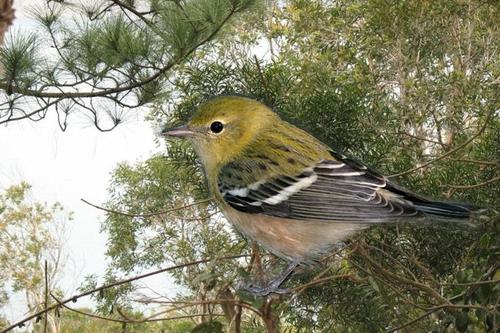
Bird species: Bay_breasted_Warbler
Bird type: landbird
Background: land